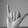
ASL letter: Y